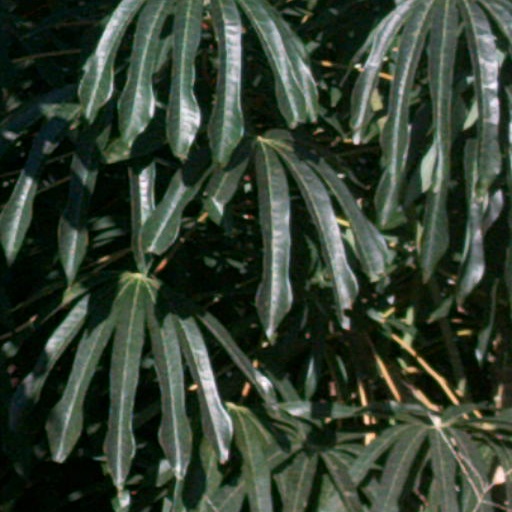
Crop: cassava